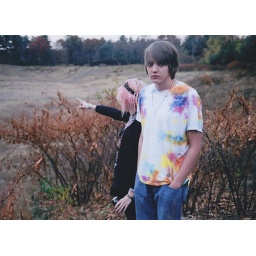
Lana &amp;amp; Tyler in a field near my house last March.scanned color film print